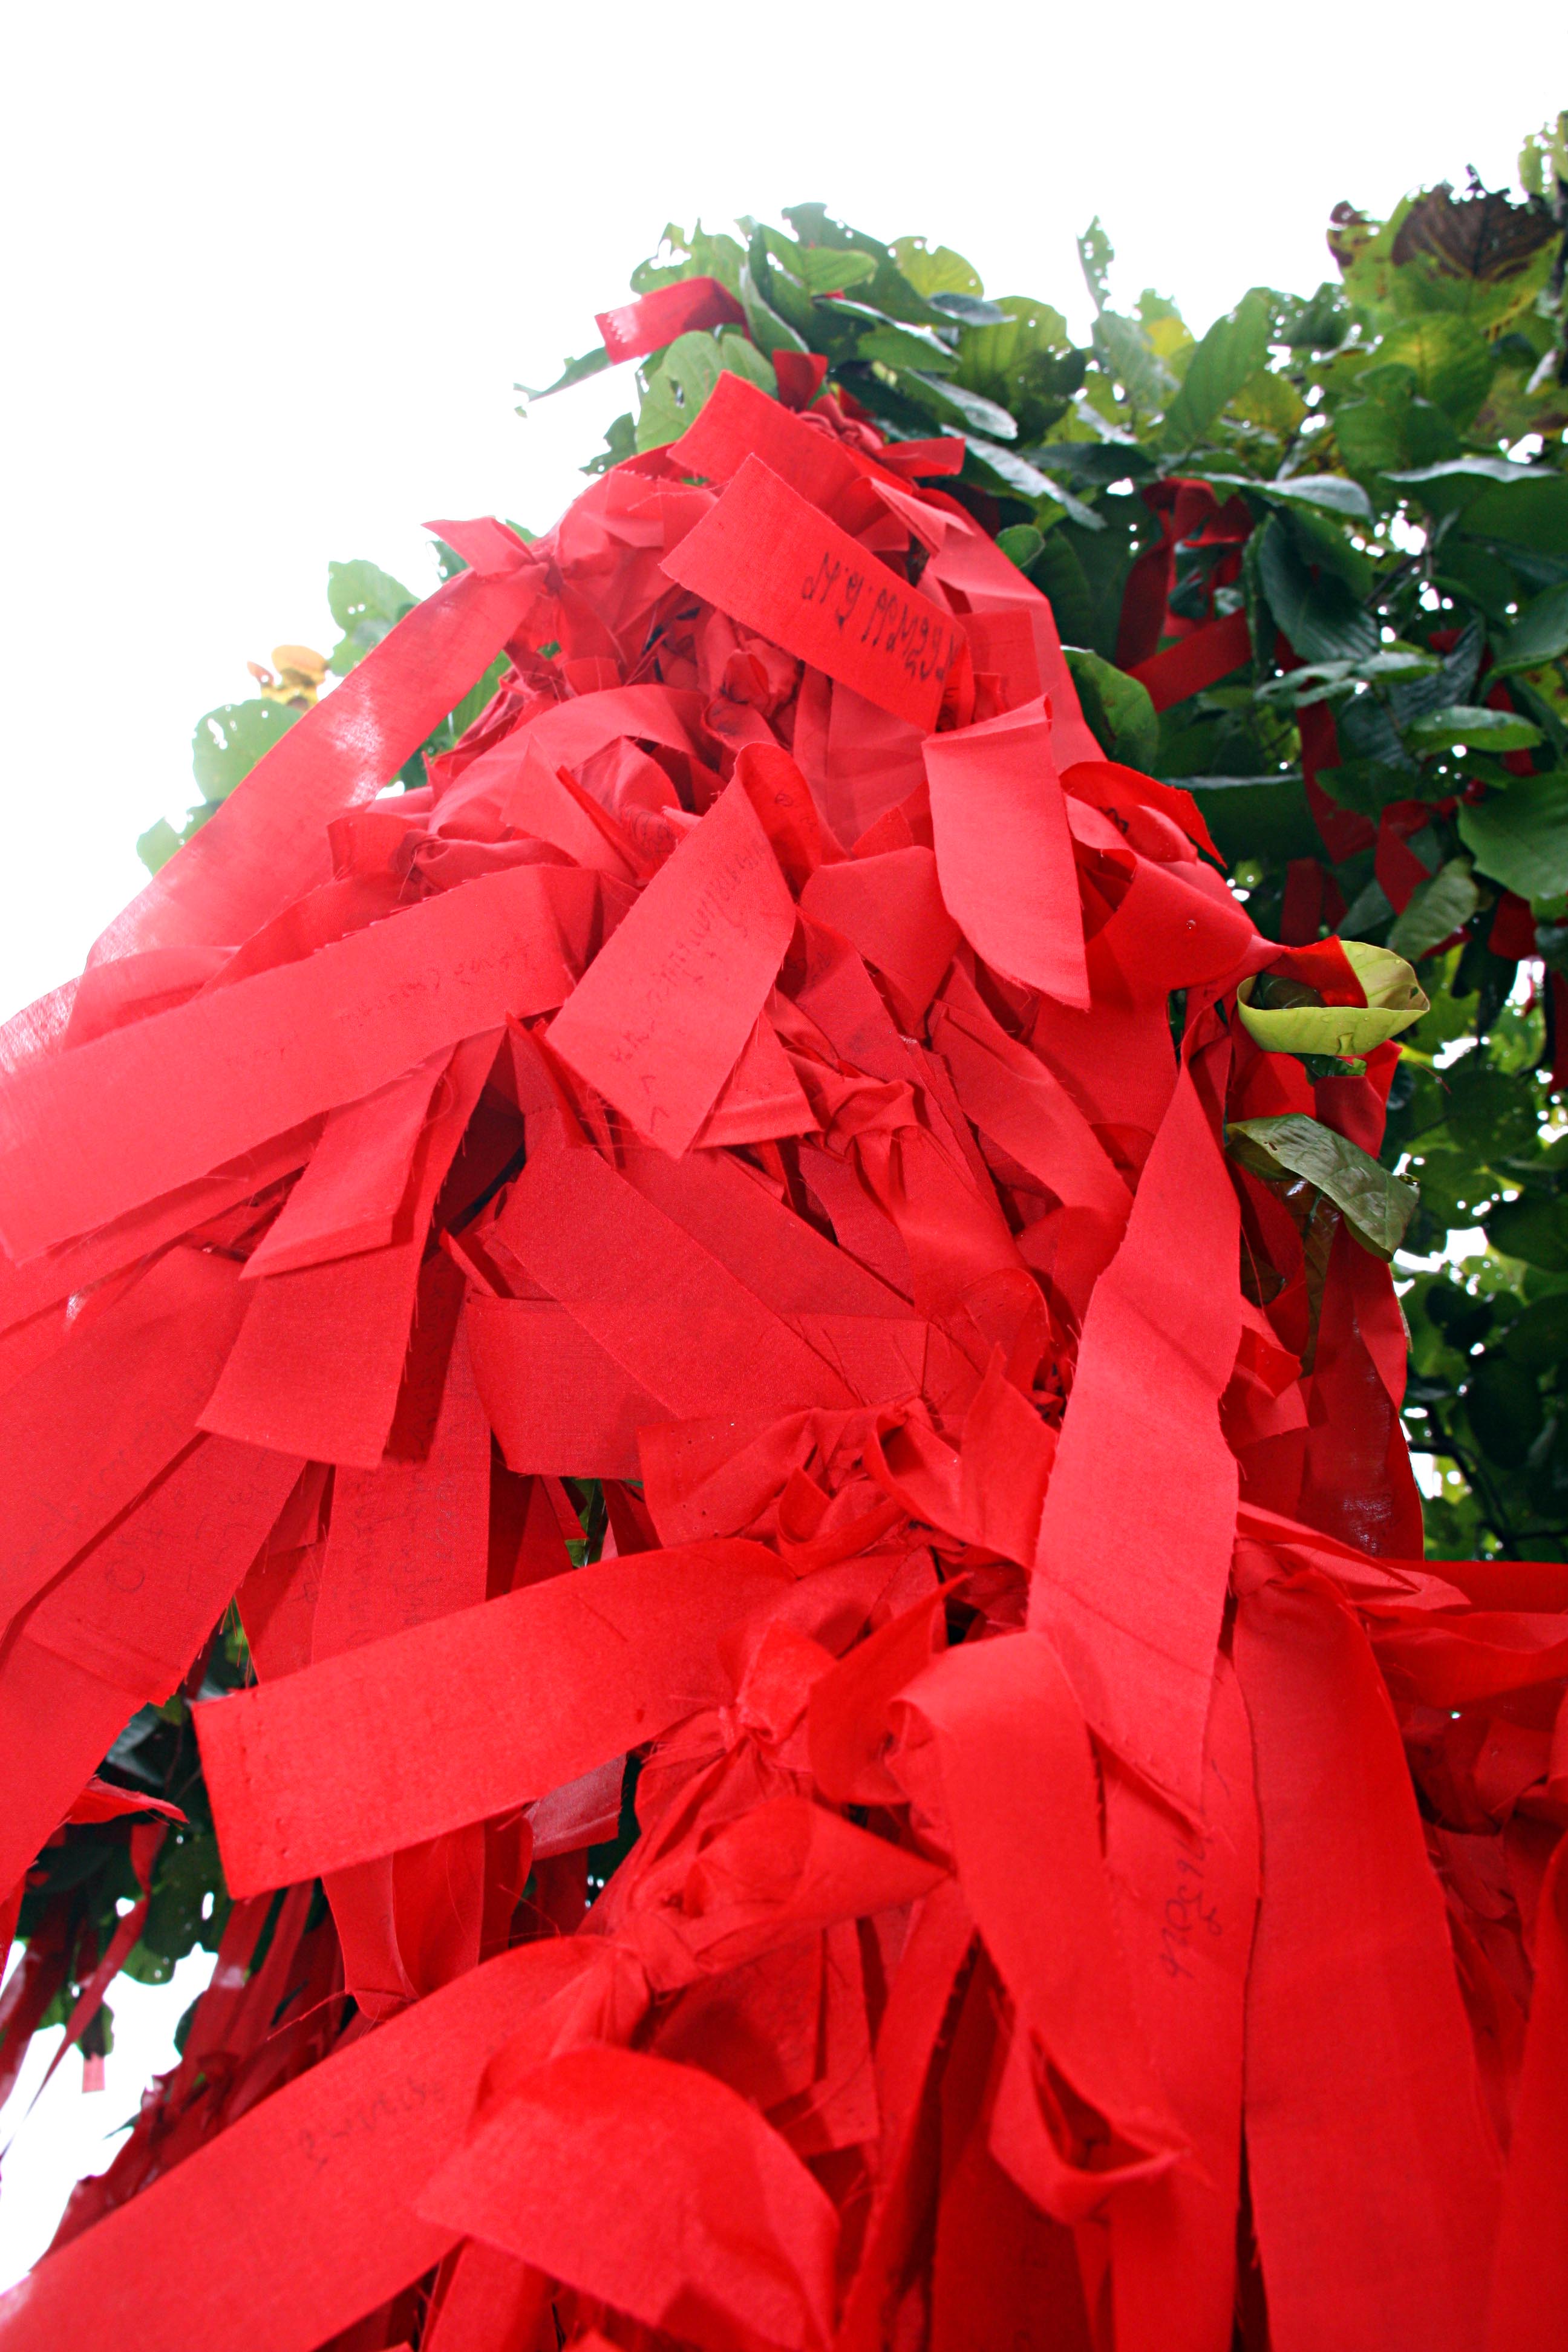
natural, red, flower, plant, leaf